Mirco Bergamasco

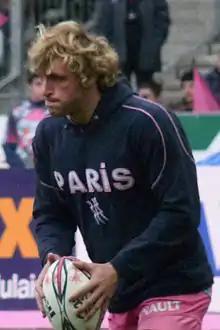
Bergamasco with Stade Français in 2010.

Mirco Bergamasco (born 23 February 1983) is an Italian rugby union and rugby league footballer. Bergamasco has played both rugby league and rugby union, and is a dual-code rugby international, having played for both the Italy national rugby union team and the Italy national rugby league team. He primarily plays at centre or wing. He played in the 2003, 2007 and 2011 Rugby World Cups as well as the 2017 Rugby League World Cup.